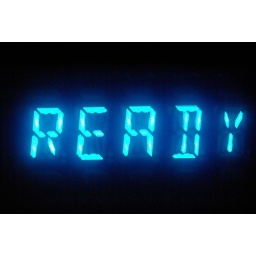
Blurry LED screen from a vending machine in the hall (the source of breakfast/lunch/dinner for the grad students)...